American Pie (film)

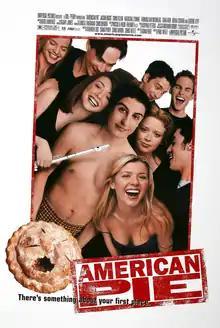
Theatrical release poster

American Pie is a 1999 American coming-of-age teen sex comedy film directed and co-produced by Paul Weitz and written by Adam Herz. The film's main ensemble cast includes Jason Biggs, Chris Klein, Alyson Hannigan, Natasha Lyonne, Thomas Ian Nicholas, Tara Reid, Mena Suvari, Eddie Kaye Thomas, and Seann William Scott, with Eugene Levy, Shannon Elizabeth, Chris Owen, and Jennifer Coolidge in notable supporting roles. The story follows a group of high school classmates who make a pact to lose their virginity before they graduate.